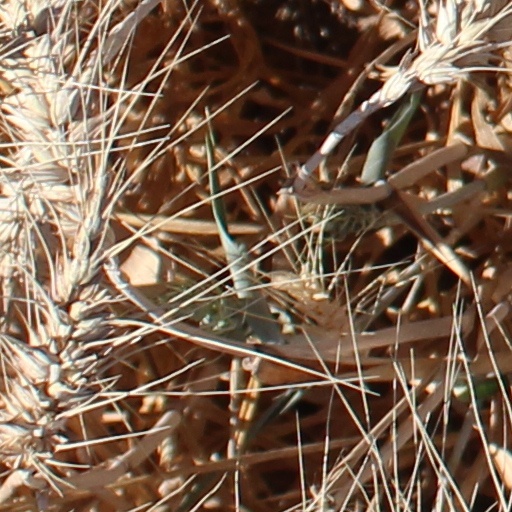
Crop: wheat